Bolton Artillery

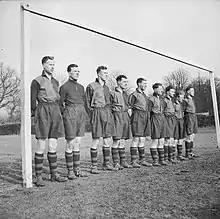
Members of the prewar Bolton Wanderers team who played for 53rd (Bolton) Field Rgt when it was stationed at Beccles in Suffolk.

42nd (EL) Division was in GHQ Reserve when the German Spring Offensive (Operation Michael) was launched on 21 March. Warning orders were immediately issued and on 23 March the division began moving south to the Somme sector. The infantry went by motor buses and arrived at Adinfer Wood ahead of the artillery and transport, which did not catch up for another two days through the crowded roads. The infantry deployed on the night of 24/25 March and were engaged in bitter fighting throughout 25 March (the First Battle of Bapaume). 42nd DA began arriving at noon, with CCXI Bde opening fire as soon as it got within extreme range, laying down a barrage near Logeast Wood. At nightfall the infantry were still holding the line they had taken up the previous night, but were now stretched very thinly, with both flanks 'in the air'. The artillery was ordered back to positions south of Ablainzevelle, and a few hours later to the Essarts Valley. The roads behind the front were now completely choked with retreating vehicles, and the artillery drivers bringing up ammunition suffered heavy casualties. 42nd (EL) Division's role was to screen the exhausted divisions behind them. During 26 March 42nd DA helped stop German attacks in front of Bucquoy, with CCXI Bde shelling the long enemy columns marching into Achiet-le-Petit. On 27 March the guns broke up two impending attacks from Ablainzevelle. On 28 March the Germans continued attacking in waves from Ablainzevelle and Logeast Wood (Operation Mars, or the First Battle of Arras of 1918), but the division held its positions; the following day was quiet and 42nd (EL) Division was relieved on the night of 29/30 March. However, there was no rest for 42nd DA, which remained in action round Essarts. The infantry returned to the line on 1/2 April. The Germans continued to shell the area, especially Essarts, where large numbers of gas shells were fired and 42nd DA suffered significant casualties. After this bombardment the German attack was renewed on 5 April (the Battle of the Ancre). This attack was repulsed after fierce fighting and the sector became quiet apart from artillery exchanges; the division was relieved from 8 April and on 10 April CCXI Bde handed over its guns in position and marched out for rest.